Norfolk Carnegie Library

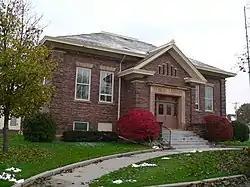

The Norfolk Carnegie Library in Norfolk, Nebraska is a Carnegie library which was built in 1910. It was listed on the National Register of Historic Places in 1998.